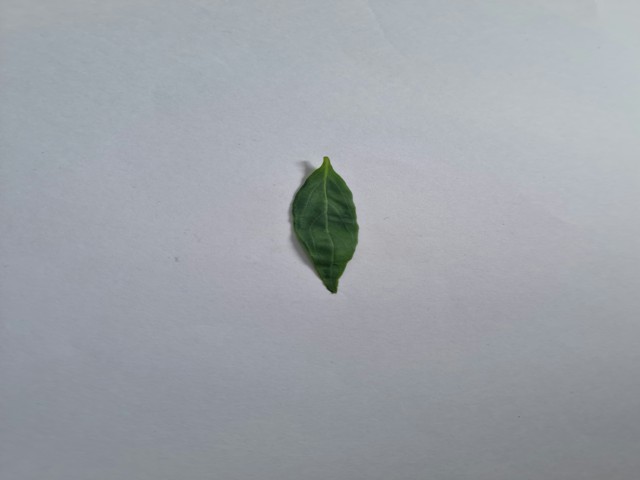
Plant: kalomegh